38th Infantry Division (United States)

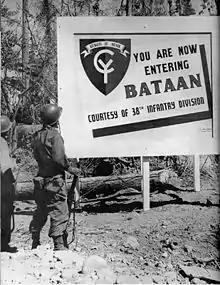
Sign erected in the Philippines during World War II.

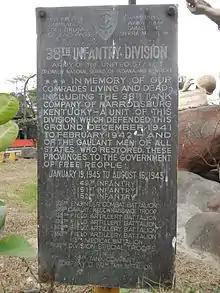
Historical marker (38th Infantry Division, Battle of Bataan, Layac Junction).

The 38th Infantry Division arrived in Hawaii on 17 January 1944. It received further training and the duty of the defense of Oahu. The division embarked from Hawaii to New Guinea, where the combat elements conducted final combat rehearsals (made realistic by the presence of bypassed Japanese troops) from July to November 1944. Once rehearsals were complete, the 38th Infantry Division sailed for Leyte, landing in December 1944. Enemy paratroops attempted to capture the Buri, Bayug, and San Pablo airstrips on 6 December. The 149th Infantry Regiment destroyed organized resistance, 11 December, and defended the strips until relieved, 4 January 1945. The division landed in the San Narciso area in Southern Zambales Province, Luzon, 29 January 1945, without opposition. The San Marcelino airstrip was secured on the same day and the port facilities at Olongapo were captured on the 30th as well as Grande Island in Subic Bay after an amphibious landing. Driving west of Olongapo the 38th destroyed an intricate maze of enemy fortifications in Zig-Zag Pass. While elements landed at Mariveles on the southern tip of the peninsula, 15 February, other units pushed down the east coast road to Pilar and across the neck of land to Bagac along the route of the March of Death. The Bataan Peninsula was secured on 21 February, although mopping-up activities remained. The 38th Infantry Division's rapid drive across the peninsula was critical to MacArthur's campaign plan by preventing a Japanese withdrawal into Bataan - thereby avoiding a costly siege operation.